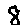
Label: 8